Orangutan

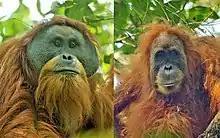
Adult male (left) and female Tapanuli orangutans

The three orangutan species are the only extant members of the subfamily Ponginae. This subfamily also includes extinct apes such as "Lufengpithecus", which occurred 8–2 mya in southern China and Thailand; "Indopithecus", which lived in India from 9.2 to 8.6 mya; and "Sivapithecus", which lived in India and Pakistan from 12.5 mya until 8.5 mya. These animals likely lived in drier and cooler environments than orangutans do today. "Khoratpithecus piriyai", which lived 5–7 mya in Thailand, is believed to be the closest known relative of the living orangutans and inhabited similar environments. The largest known primate, "Gigantopithecus", was also a member of Ponginae and lived in China, from 2 mya to 300,000 years ago.